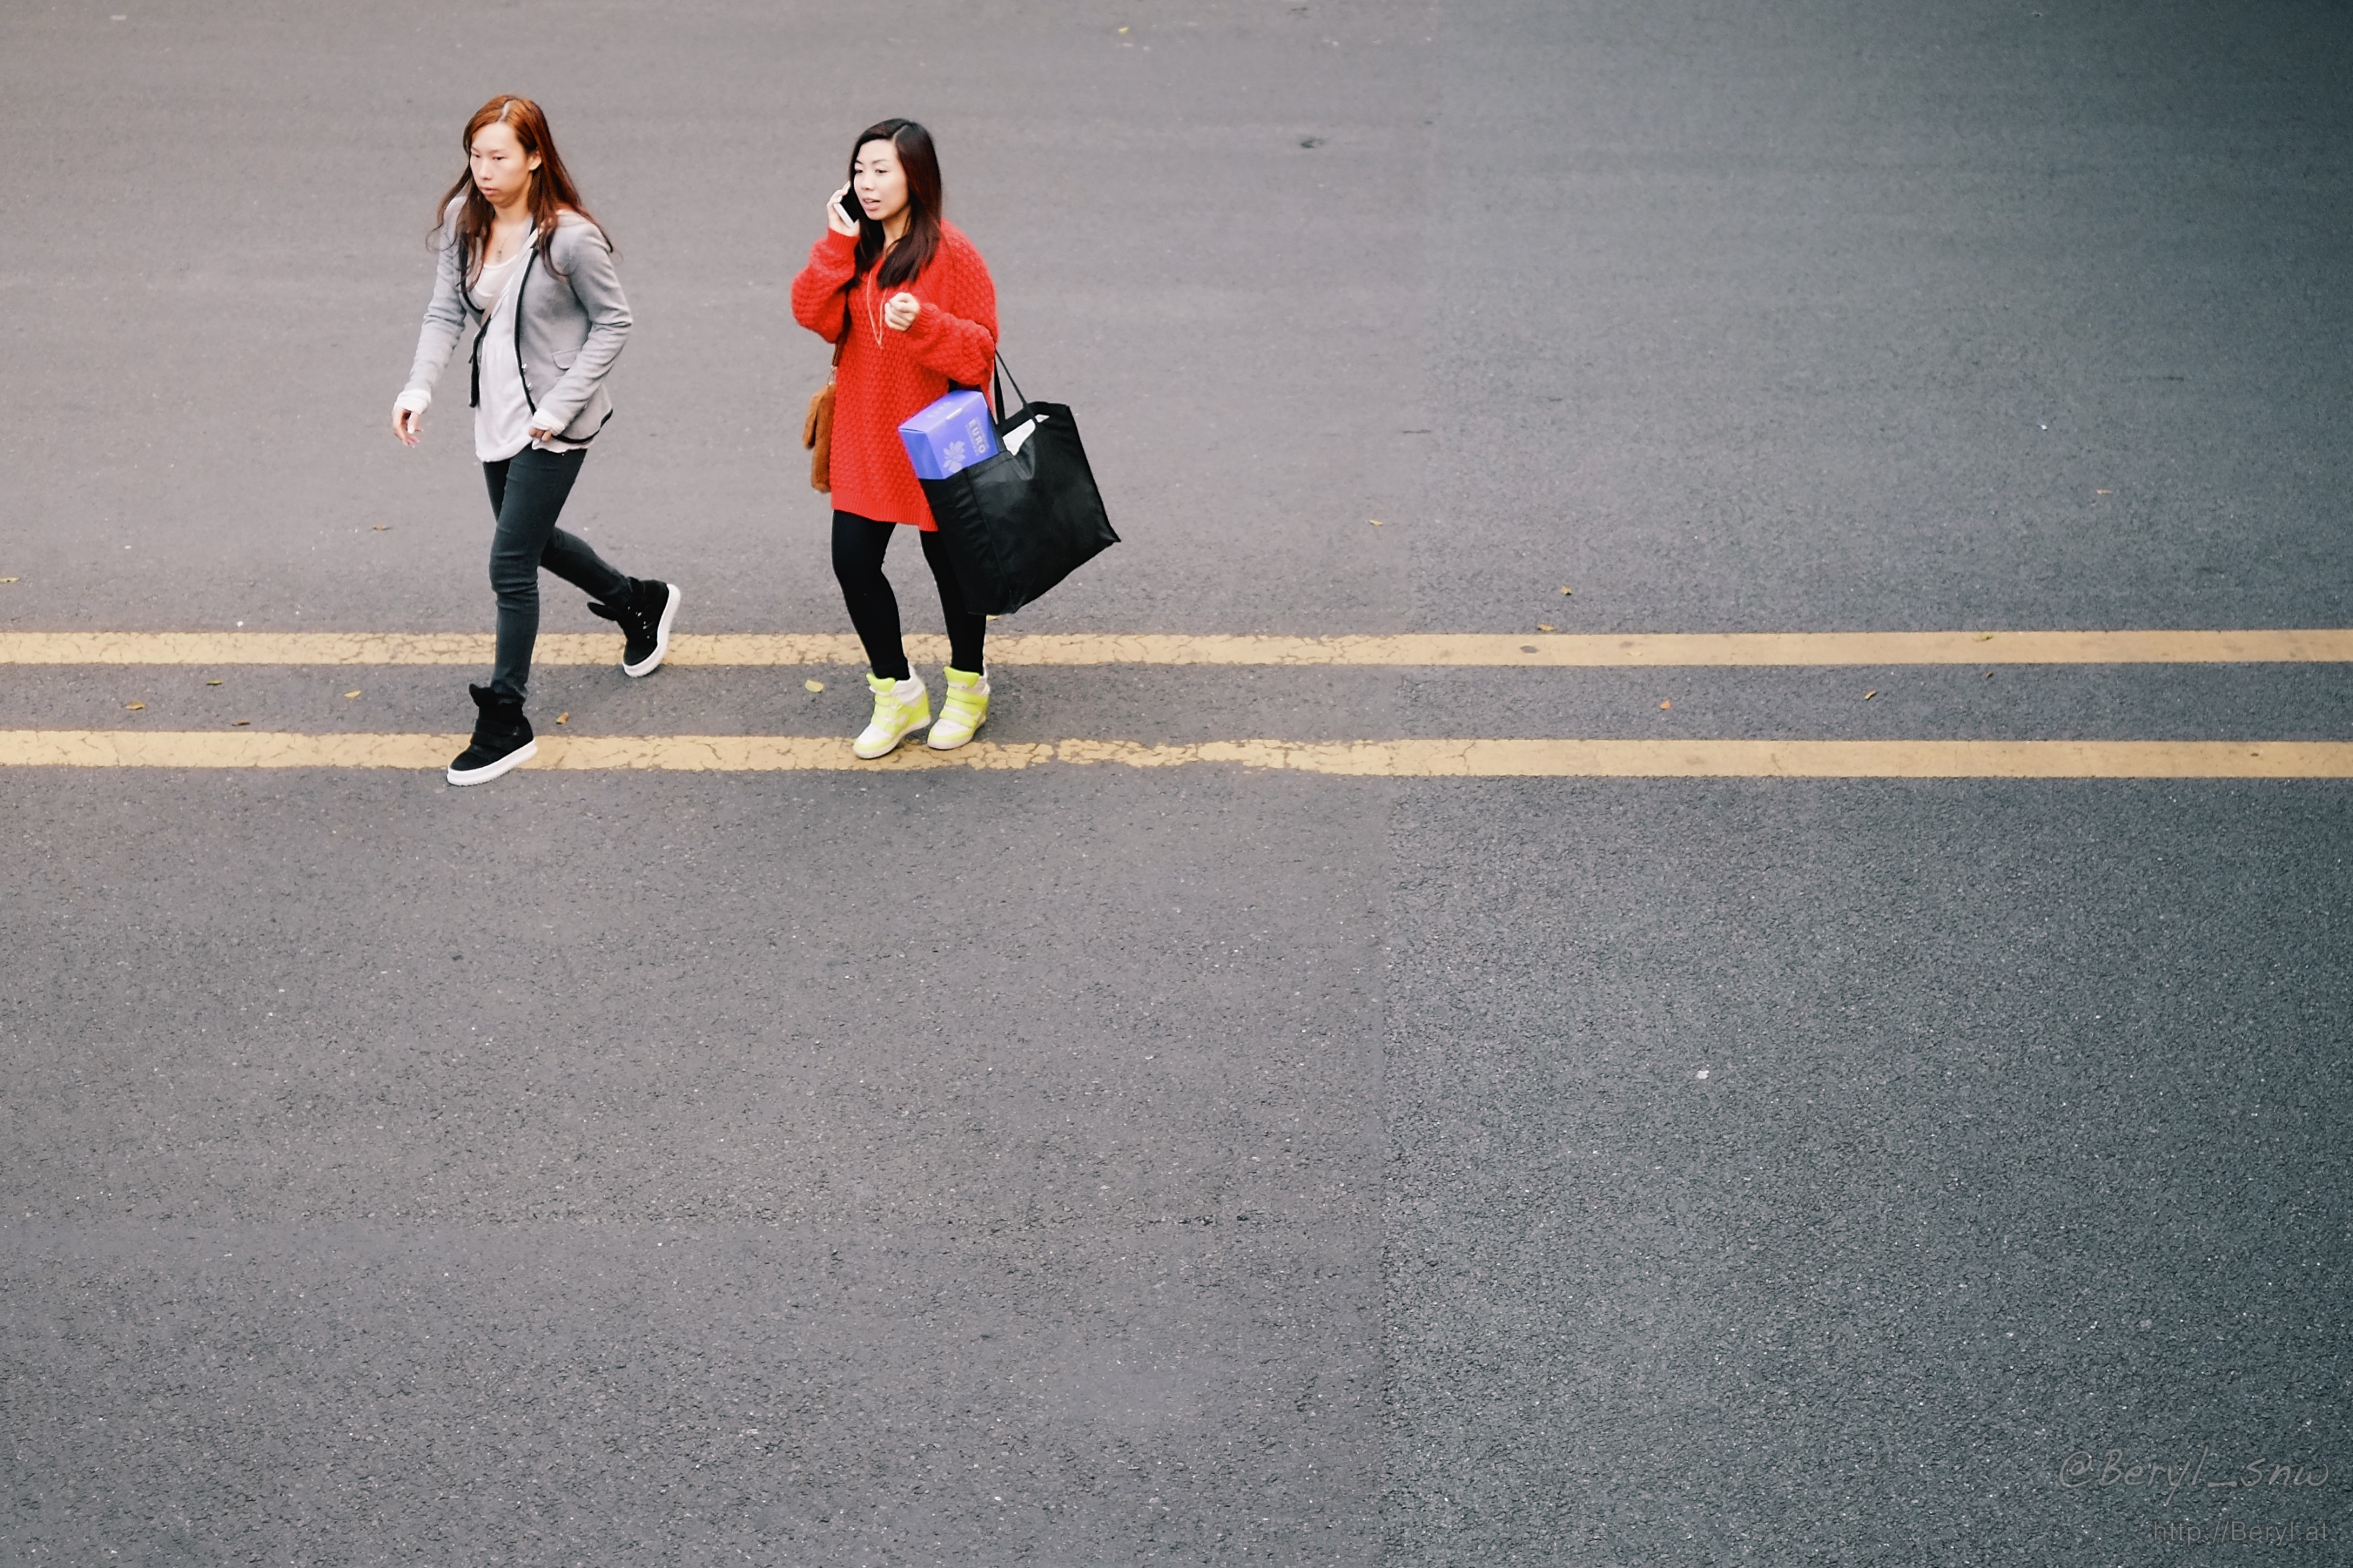
walking, bokeh, blur, people, road, street, crossing, running, city, urban, fujifilm, chinese, cross, candid, women, sports, 35mm, newyear, footwear, canton, mirrorless, xpro1, snap, 350mmf14, snapshots, springfestival, vsco, chinesenewyear, fujinonxf35mmf14r, physical exercise, human action